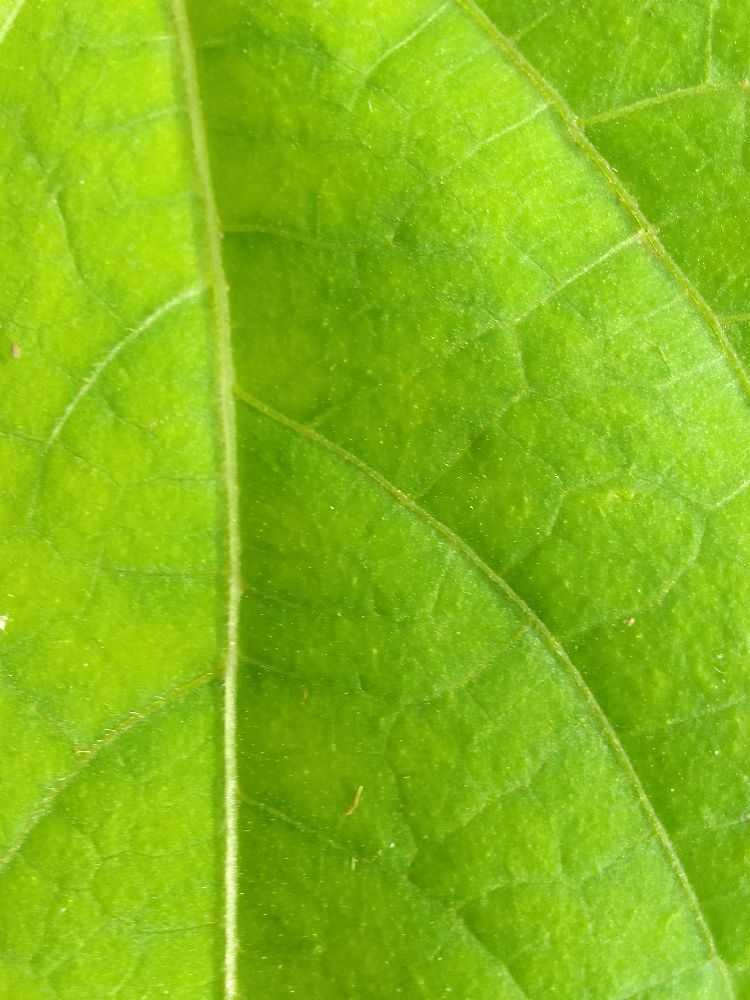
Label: healthy